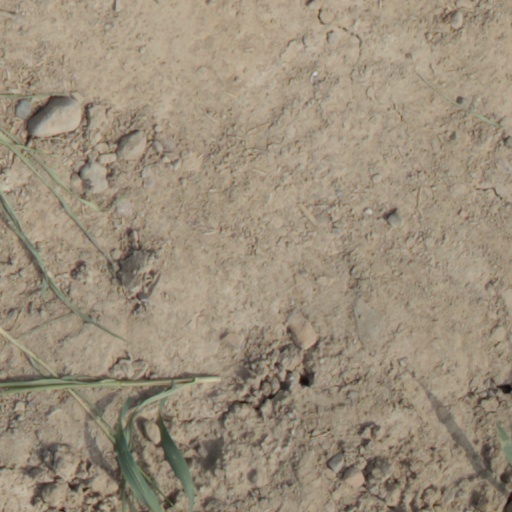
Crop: wheat